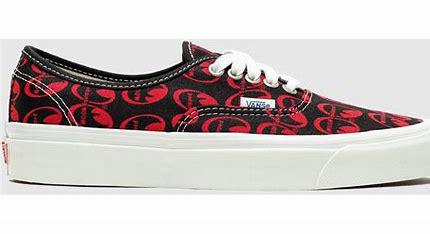
Brand: Vans
Model: Anaheim Factory Authentic 44 DX